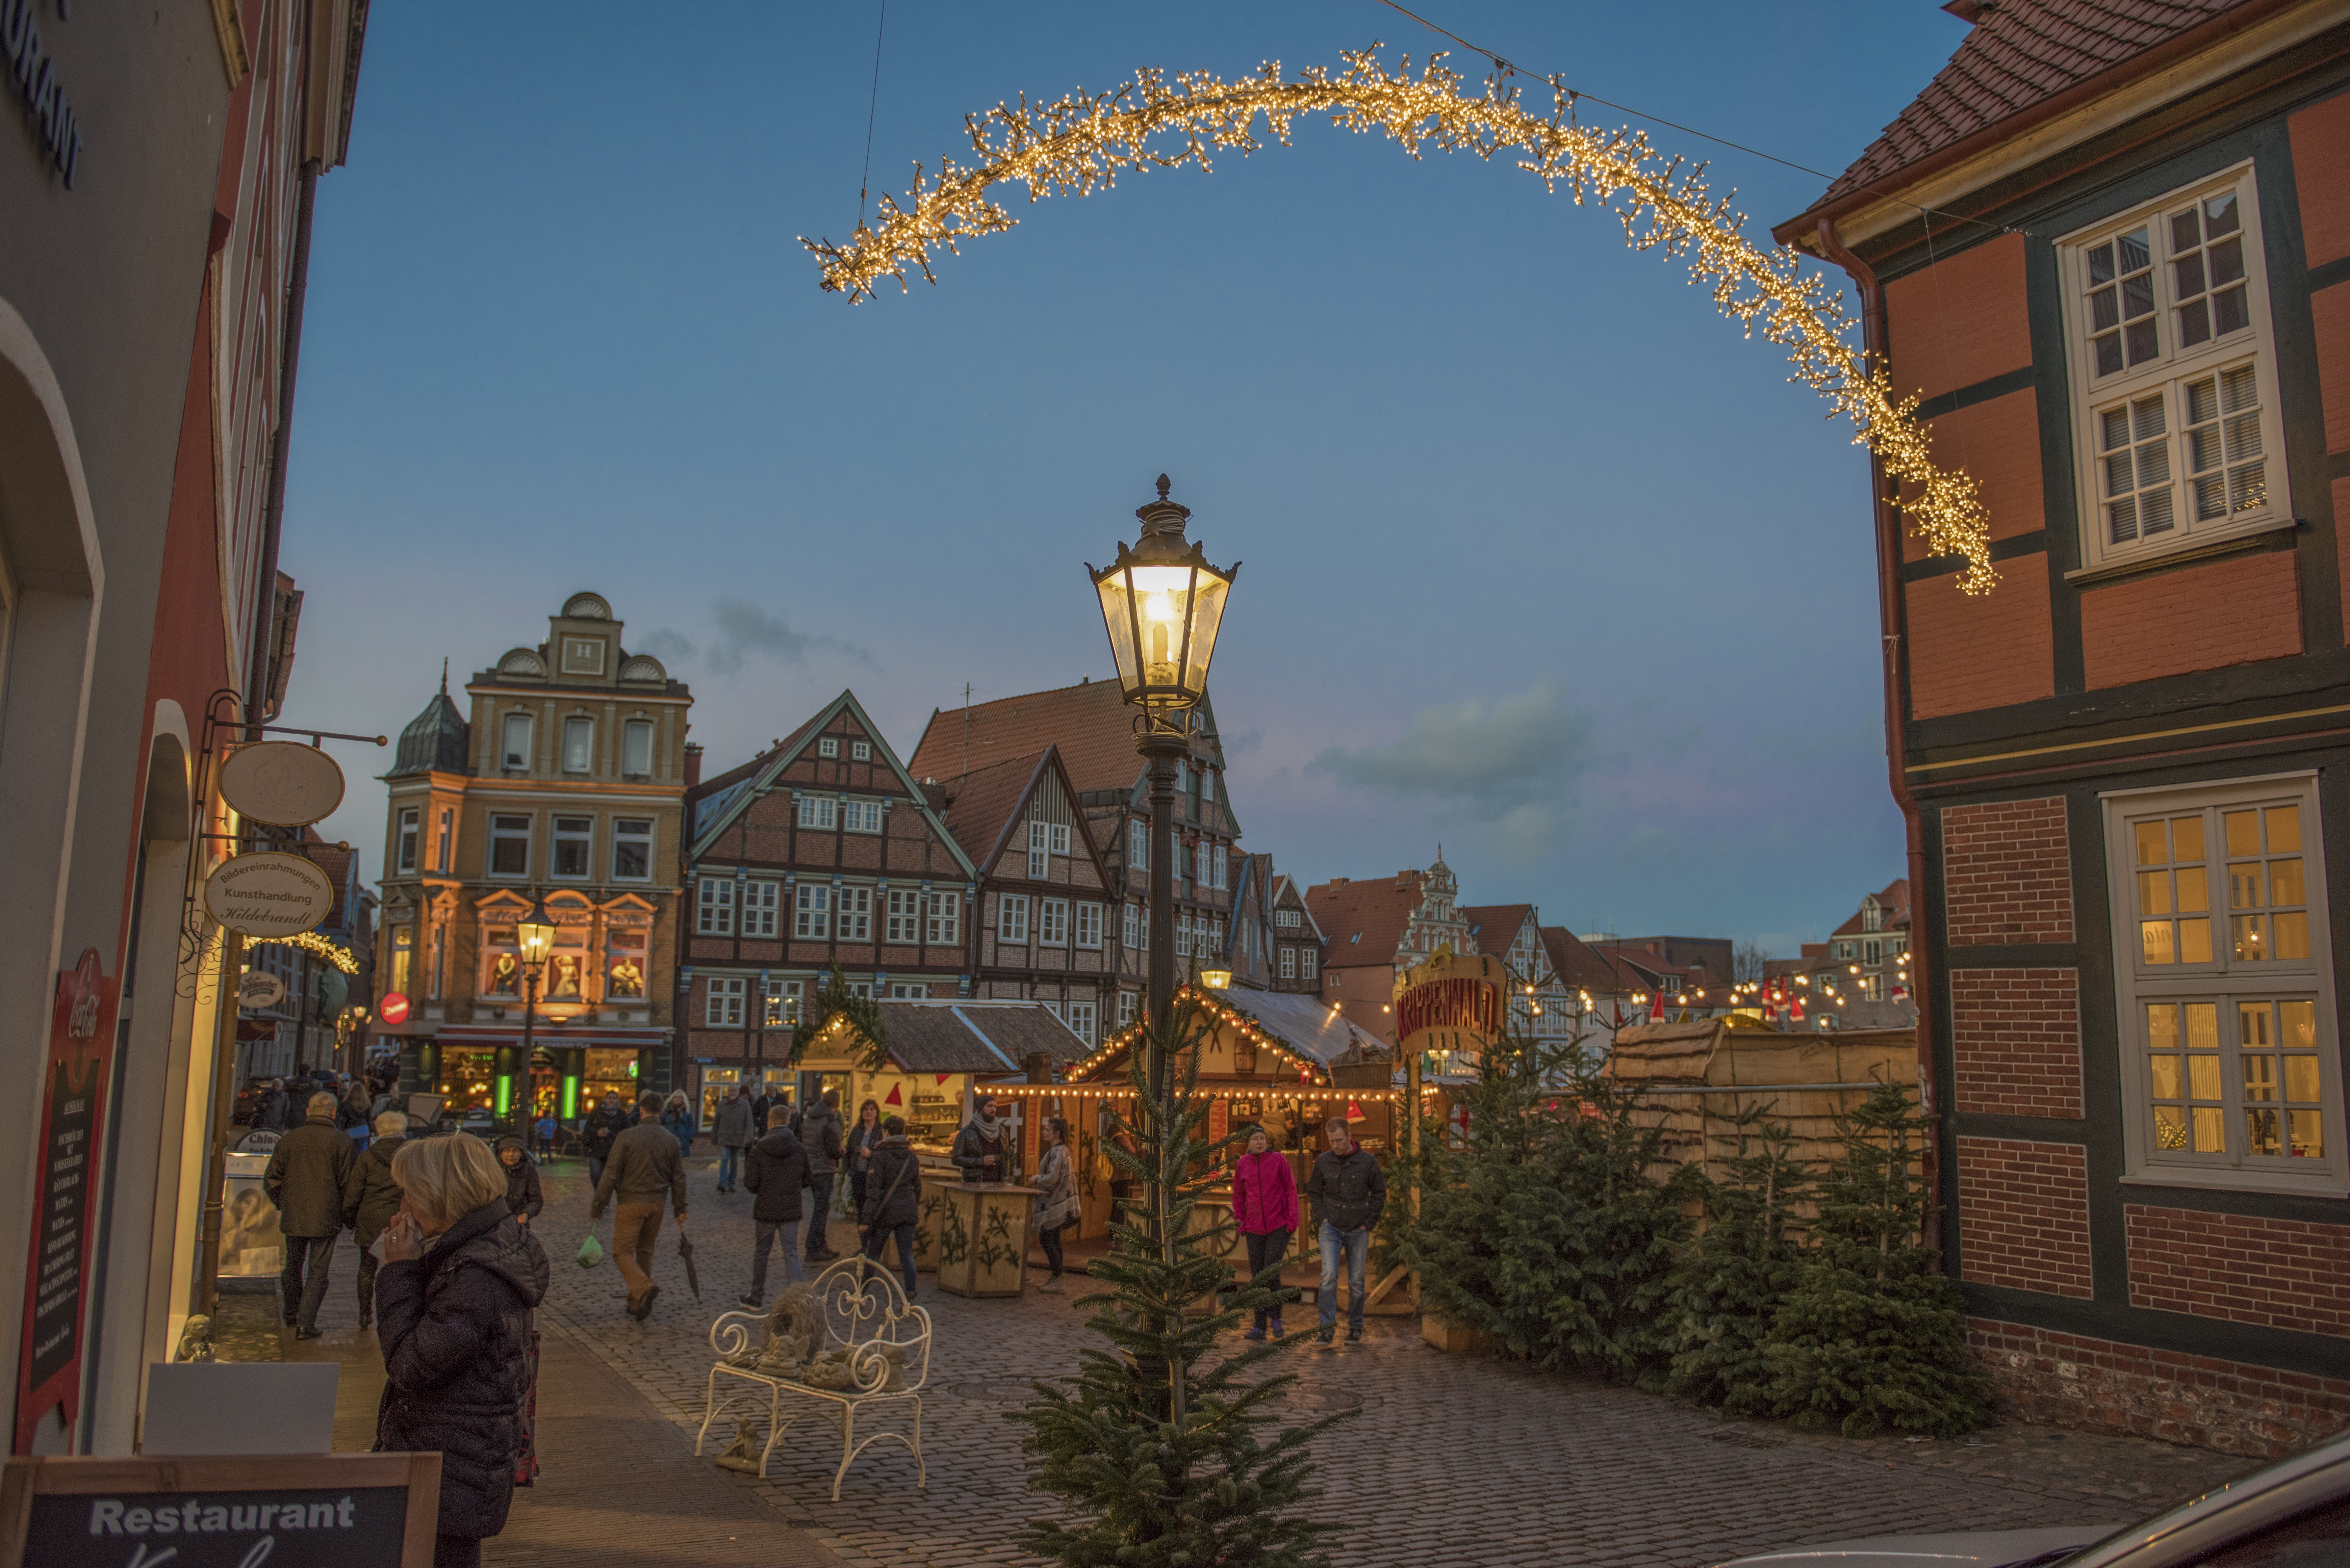
town, palace, city, cityscape, downtown, arch, evening, plaza, landmark, facade, tourism, christmas, lights, lamps, town square, christmas market, mood, stade, row of houses, christmas lights, urban area, human settlement